Delos A. Blodgett House

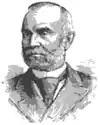
Delos A. Blodgett (1825–1908)

The -story house was completed in 1896 for Delos A. Blodgett and his wife Daisy A. Peck. It was listed on the National Register of Historic Places on August 2, 1993.